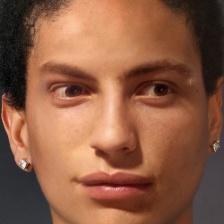
Label: faces